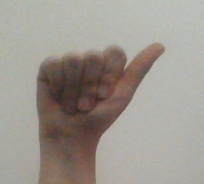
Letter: dhad